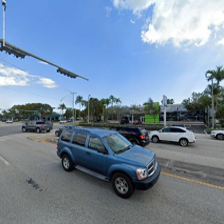
Label: streetView